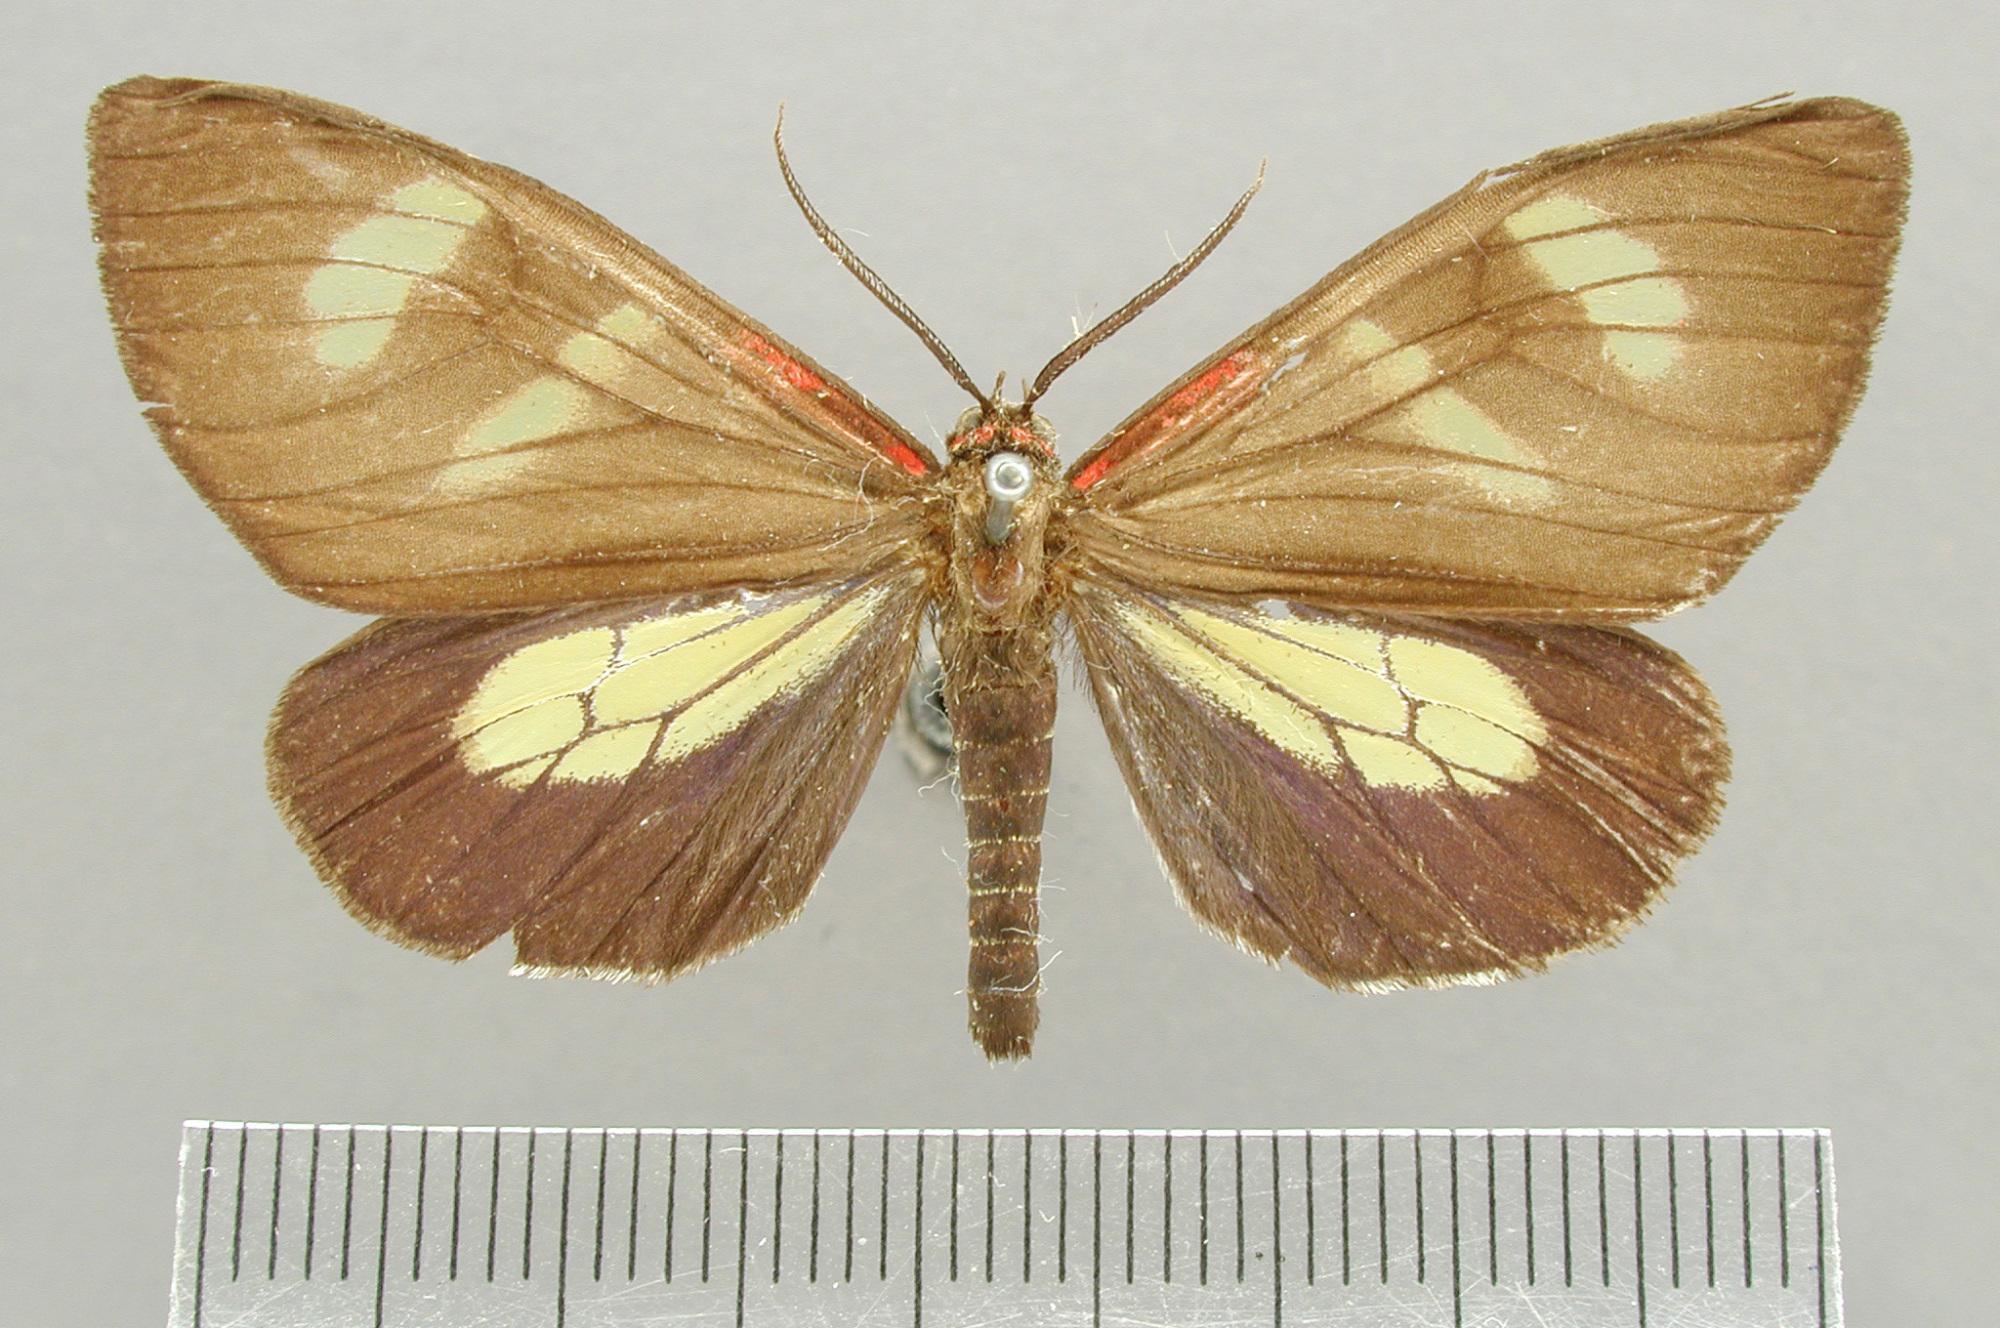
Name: Phaloe levisi
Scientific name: Phaloe levisi Schaus, 1910
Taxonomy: Animalia, Arthropoda, Insecta, Lepidoptera, Arctiidae
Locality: El Sitio; Juan Vinas, Costa Rica